Gabriel Attal

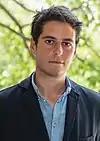
Attal in 2017

Attal was elected to the French National Assembly on 18 June 2017, representing the Hauts-de-Seine's 10th constituency, winning out over the designated successor of André Santini.